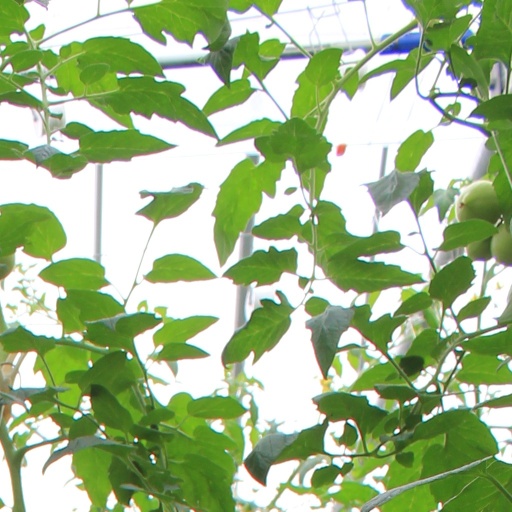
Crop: tomato